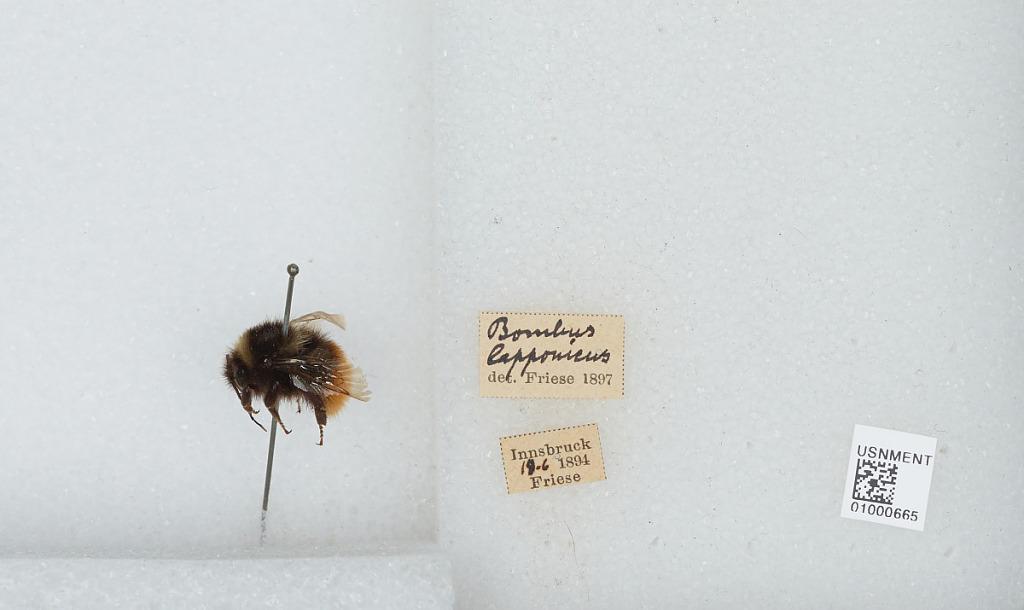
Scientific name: Bombus (Pyrobombus) lapponicus lapponicus (Fabricius)
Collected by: Friese
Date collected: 1894-6-18
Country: Austria
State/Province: Tyrol
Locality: Innsbruck
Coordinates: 47.27, 11.38
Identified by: Friese